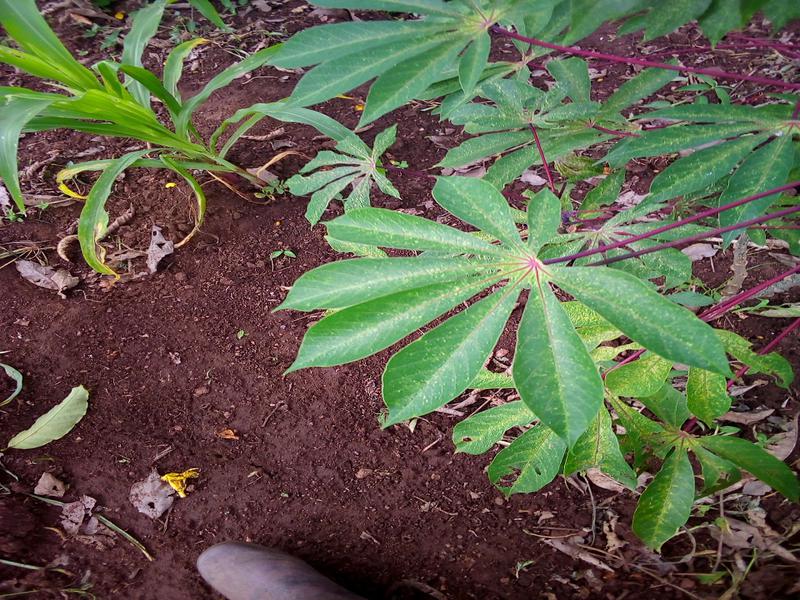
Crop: cassava
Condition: green_mottle